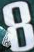
Number: 8